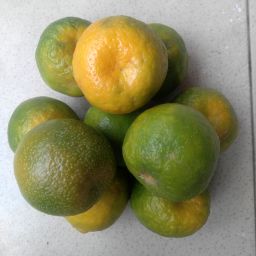
Fruit: Orange
Quality: Good